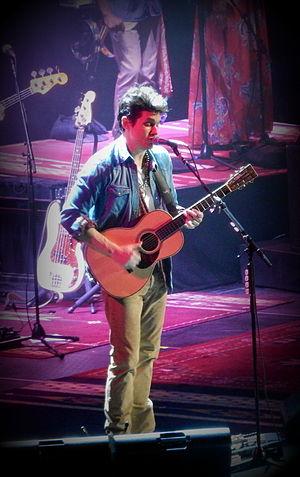
John Clayton Mayer, né le 16 octobre 1977 à Bridgeport dans le Connecticut, est un chanteur, guitariste et producteur américain.
Le Crossroads Guitar Festival est un festival de musique créé en 1999 par Eric Clapton, à forte influence rock. Ce dernier choisit les musiciens qui se produisent sur scène ; Clapton déclare qu'ils font partie des meilleurs et qu'ils ont gagné son respect.